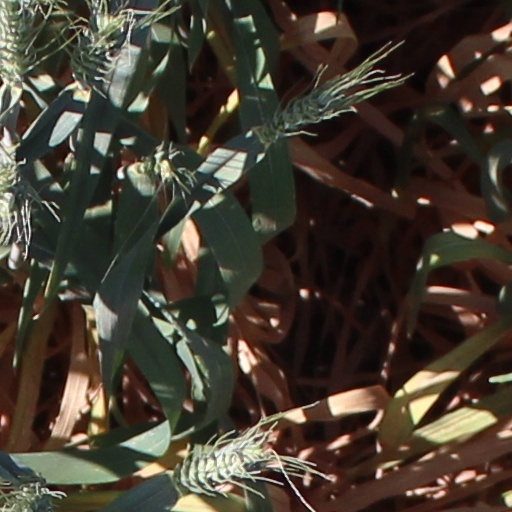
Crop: wheat